Arthur Wittmaack

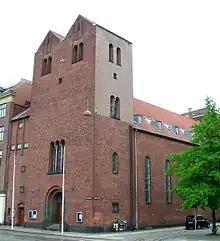
Absalon's Church in Copenhagen

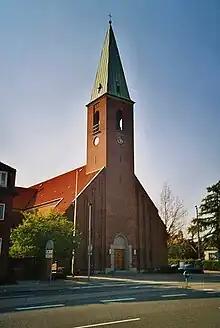
Helleruplund Church in Gentofte

Arthur Carl Johann Wittmaack (2 June 1878 – 30 October 1965) was a Danish architect. His work was part of the architecture event in the art competition at the 1928 Summer Olympics.